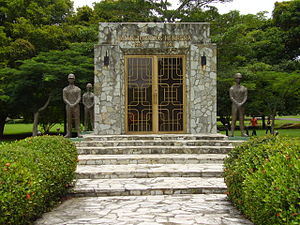
Omar Torrijos
Torrijos mausoleum i Panama City
Omar Efraín Torrijos Herrera var de facto leder over Panama mellem 1968 og 1981.